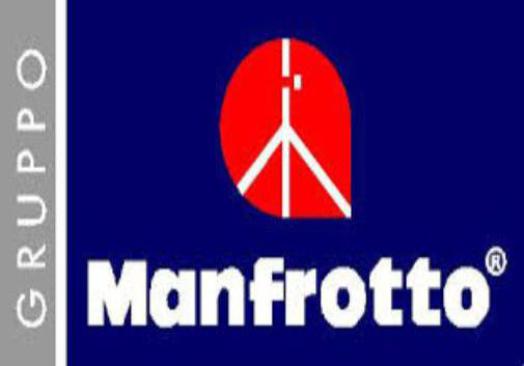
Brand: manfrotto
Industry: Electronic